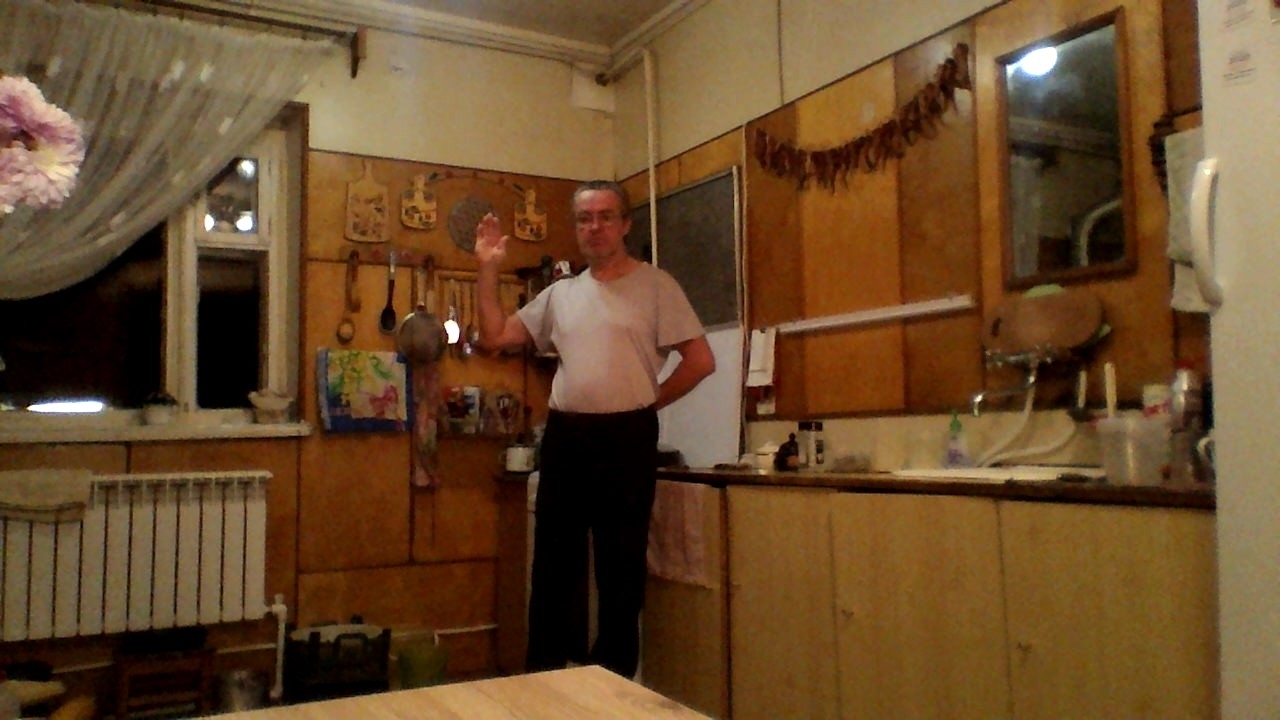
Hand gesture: stop